Sparrow (TV series)

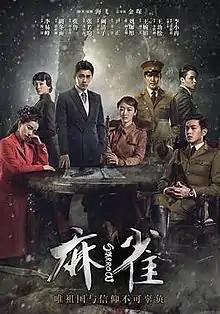
Promotional poster

Sparrow is a 2016 Chinese television series based on the novel of the same name by Hai Fei (海飞), starring Li Yifeng as the title character. It aired on Hunan TV from 5 September to 20 October 2016.